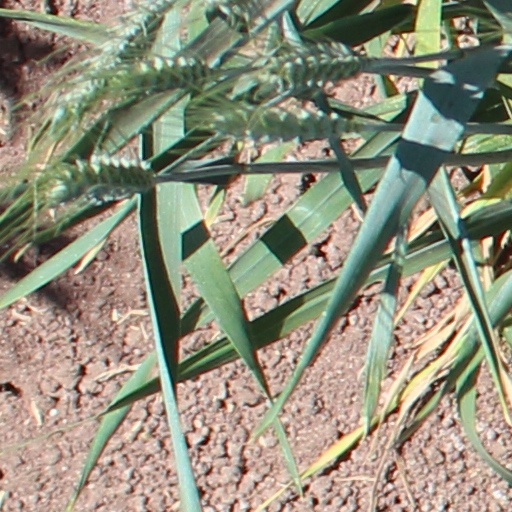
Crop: wheat